William Mackay (artist)

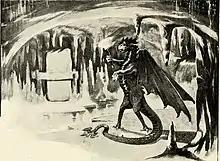
St. Nicholas (serial) (1873)

William Andrew Mackay (1876 - July 26, 1939) was an American artist who created a series of murals about the achievements of Theodore Roosevelt. Those three murals, completed in 1936, were installed beneath the rotunda in the Roosevelt Memorial Hall of the American Museum of Natural History in New York. Less known but also important, he was a major contributor to the development of ship camouflage in the United States during World War I.